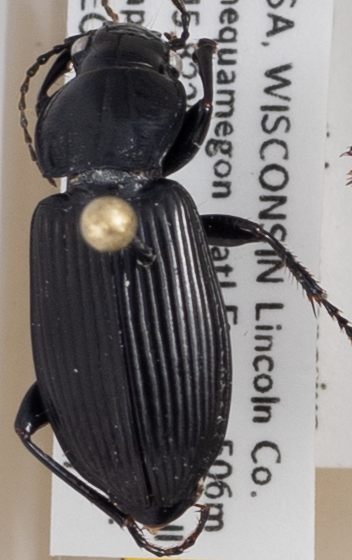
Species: Pterostichus melanarius melanarius
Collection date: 2018-08-07
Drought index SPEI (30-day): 0.48
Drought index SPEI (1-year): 0.142
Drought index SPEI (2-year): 2.01